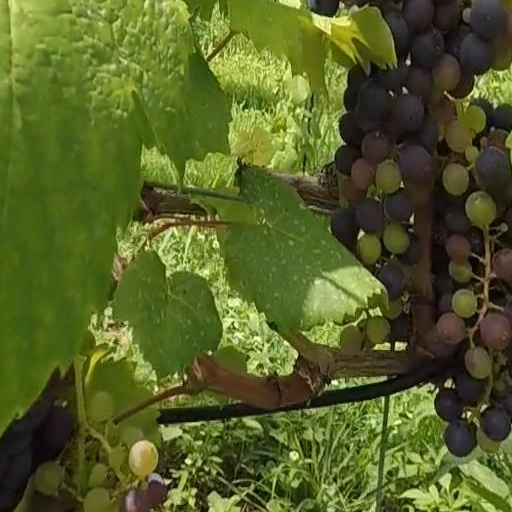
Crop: grape